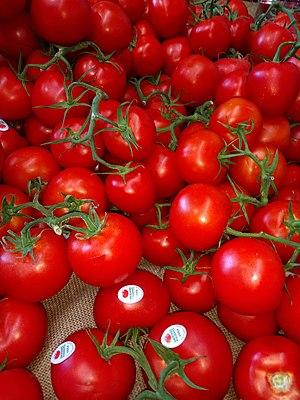
Les codes price look-up ou codes PLU sont des numéros d'identification à 4 ou 5 chiffres pour les fruits et légumes.